Operacao Littorio

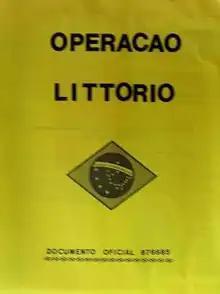
Cover of rulebook

Operacao Littorio is a board wargame published by Attack Wargaming Association in 1976 that simulates a hypothetical mid-twentieth-century war in South America fomented by Brazil.